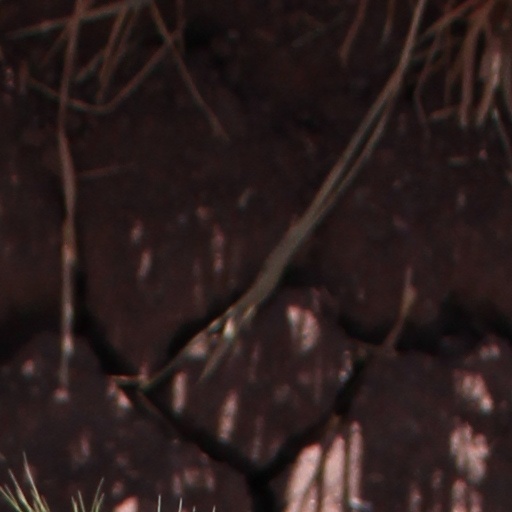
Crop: wheat